Mamilla Mall

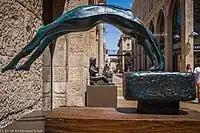
Sculptures displayed along the promenade

To appeal to its broad consumer base, the Alrov Group presents changing exhibits of sculpture and art along the promenade. All the pieces are by local artists, and most are for sale. During the summer and Jewish holidays, the mall hosts free concerts, street performances, folk dancing, and family activities. During Hanukkah, a Chabad candle-lighting ceremony takes place here nightly.